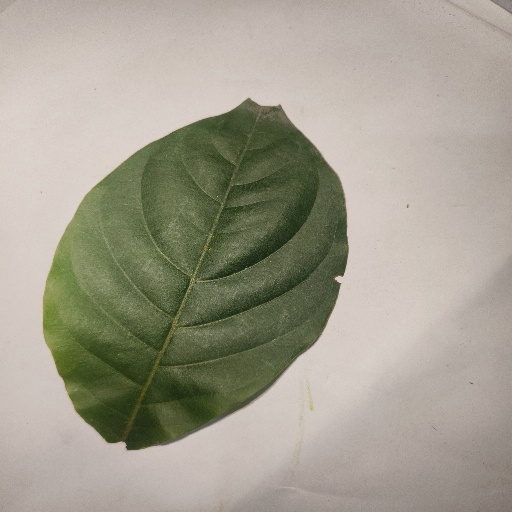
Species: HariTaki
Leaf condition: Healthy Leaf